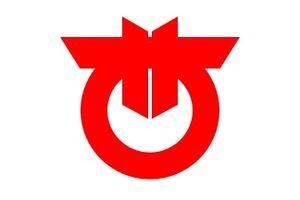
Okegawa est une ville située dans la préfecture de Saitama, au Japon.